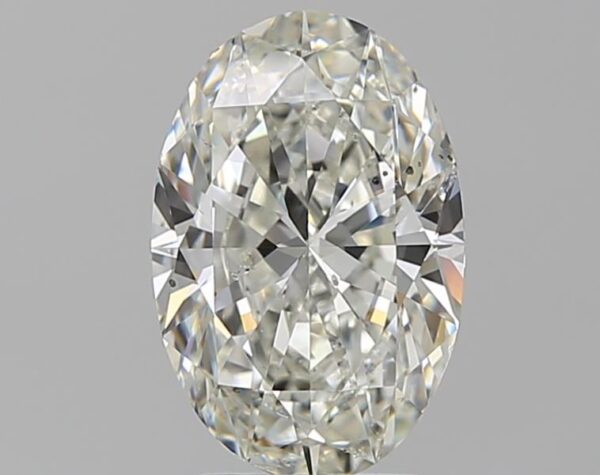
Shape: oval
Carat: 2.51
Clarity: SI1
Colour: I
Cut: EX
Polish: EX
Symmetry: EX
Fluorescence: N
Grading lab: GIA
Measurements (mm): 11.13 x 7.42 x 4.5